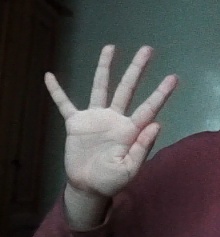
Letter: sheen